College literary societies

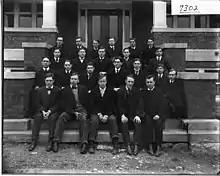
Members of the Miami University Erodelphian Literary Society, 1906.

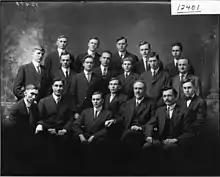
Members of the Miami University Adelphic Association, 1913.

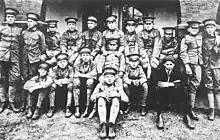
Members of the Arlington Training School's Jolly Junior Literary Society, circa 1913-1916

Typically, a college would have two or more competing societies. The campus societies were generally intense competitors. Some examples include The Irving, The Philaletheian, The Adelphi, and The Curtis at Cornell University, Philodemic and Philonomosian Societies at Georgetown University, the American Whig and Cliosophic Societies at Princeton University, Social Friends and United Fraternity at Dartmouth College, the Irving Sothe Philorhetorian and Peithologian societies at Wesleyan University, the Philologian and Philotechnian societies at Williams College, the Philomathean and Zelosophic societies at the University of Pennsylvania, the Philolexian and Peithologian societies at Columbia University, the Clariosophic, Euphradian, and the Euphrosynean societies at the University of South Carolina, the Phi Kappa and Demosthenian societies at the University of Georgia, the Linonia and Brothers in Unity at Yale University, the Miami Union and Erodelphian (previously Adelphic) societies at Miami University and Dialectic and Philanthropic Societies at the University of North Carolina at Chapel Hill. These societies were usually in a limited adversarial role; at Columbia University the Peithologian and Philolexian were competitors, and they maintained a friendly and highly charged rivalry at best. In his famous diary, George Templeton Strong recorded that a Philolexian gathering was disrupted by "those rascally Peithologians"; and firecrackers and stink bombs, tossed into the midst of each other's meetings, were usually the weapons of choice.